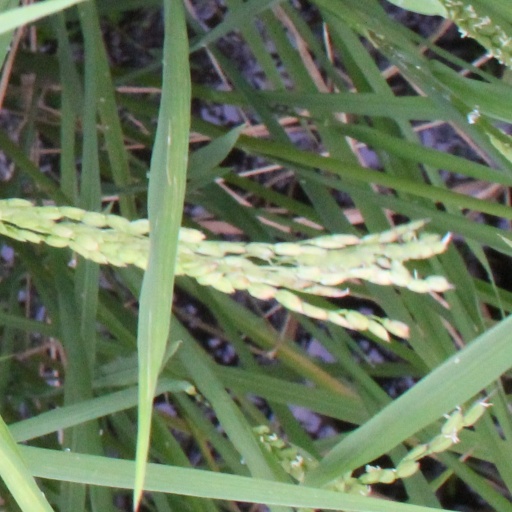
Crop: rice